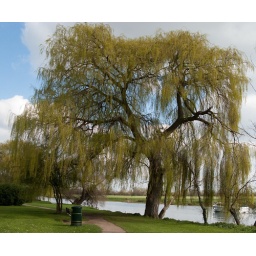
willow tree by the river